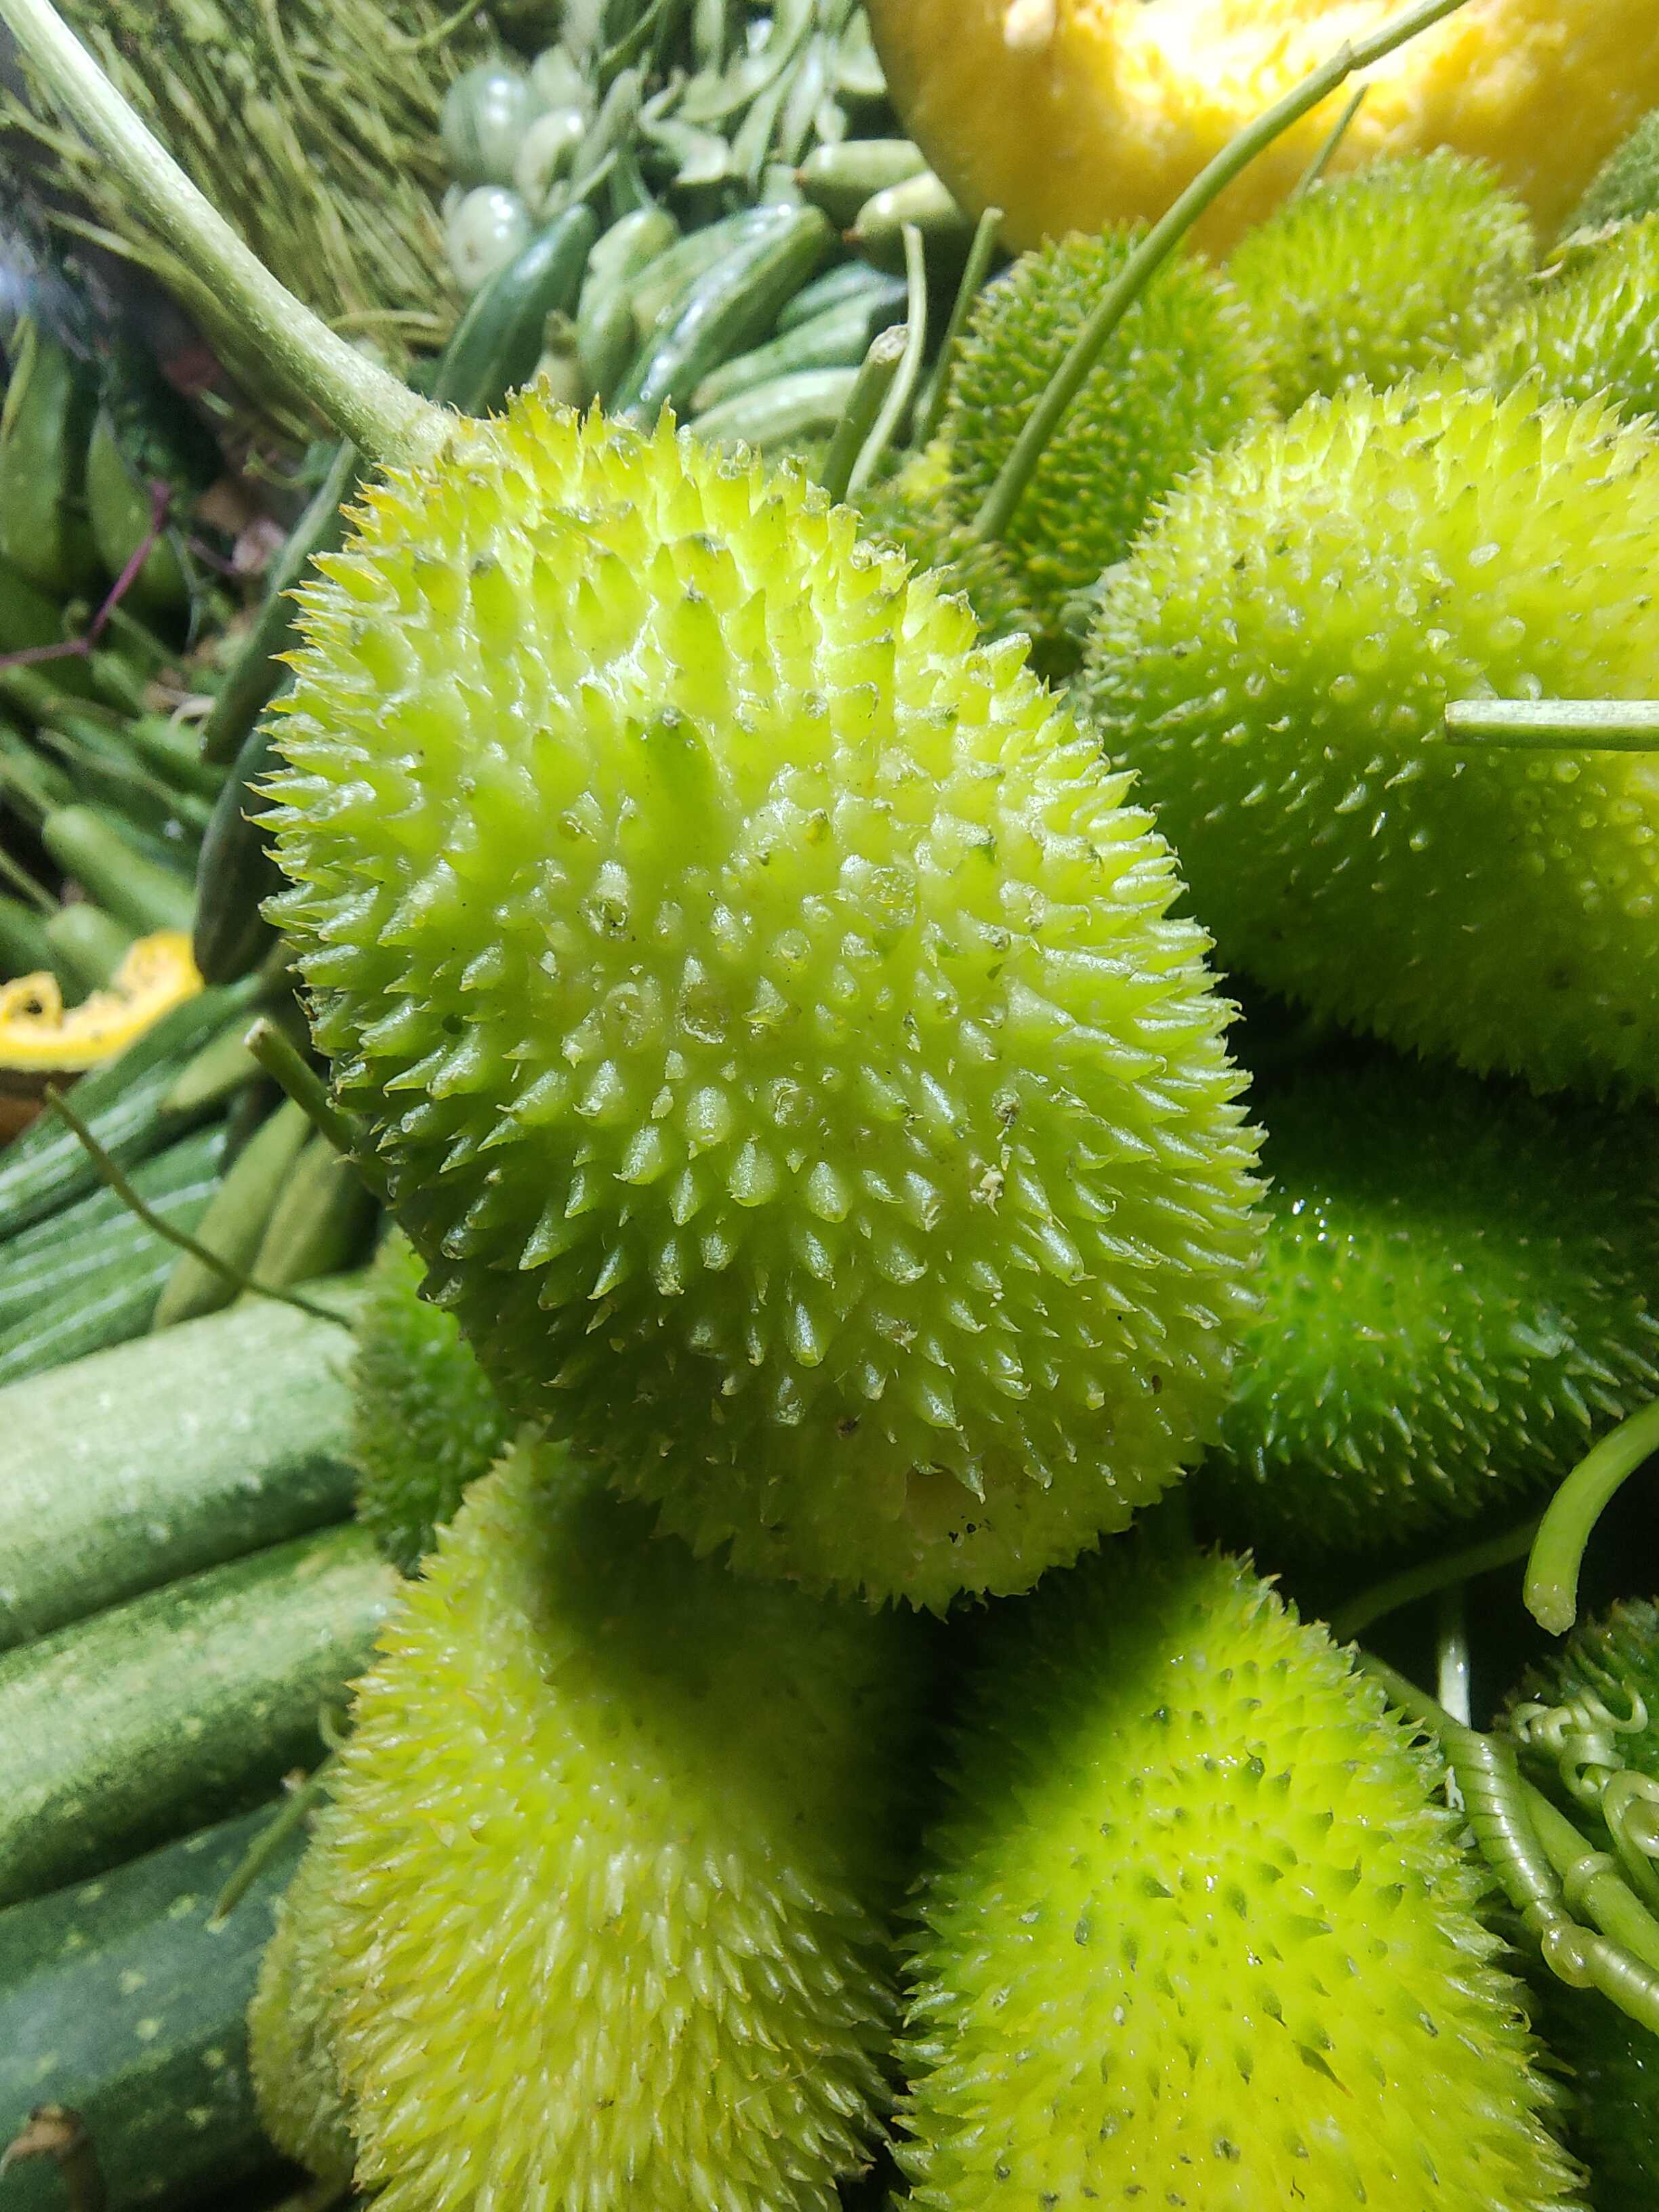
Label: Momordica dioica